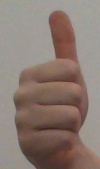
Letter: aleff